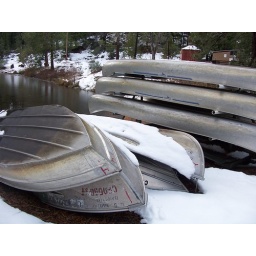
Some boats we found by the lake